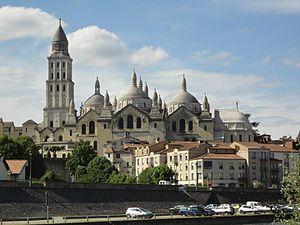
Cet article contient une liste des monuments religieux de la Dordogne.
La cathédrale Saint-Front est une cathédrale catholique romaine, siège du diocèse de Périgueux et Sarlat. Située dans le centre-ville de Périgueux, elle est classée monument historique depuis 1840 et au Patrimoine mondial en 1998, au titre des chemins de Saint-Jacques-de-Compostelle en France.